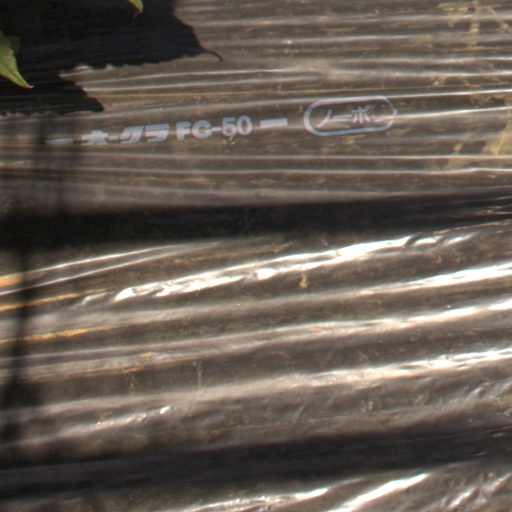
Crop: Jerusalem artichoke